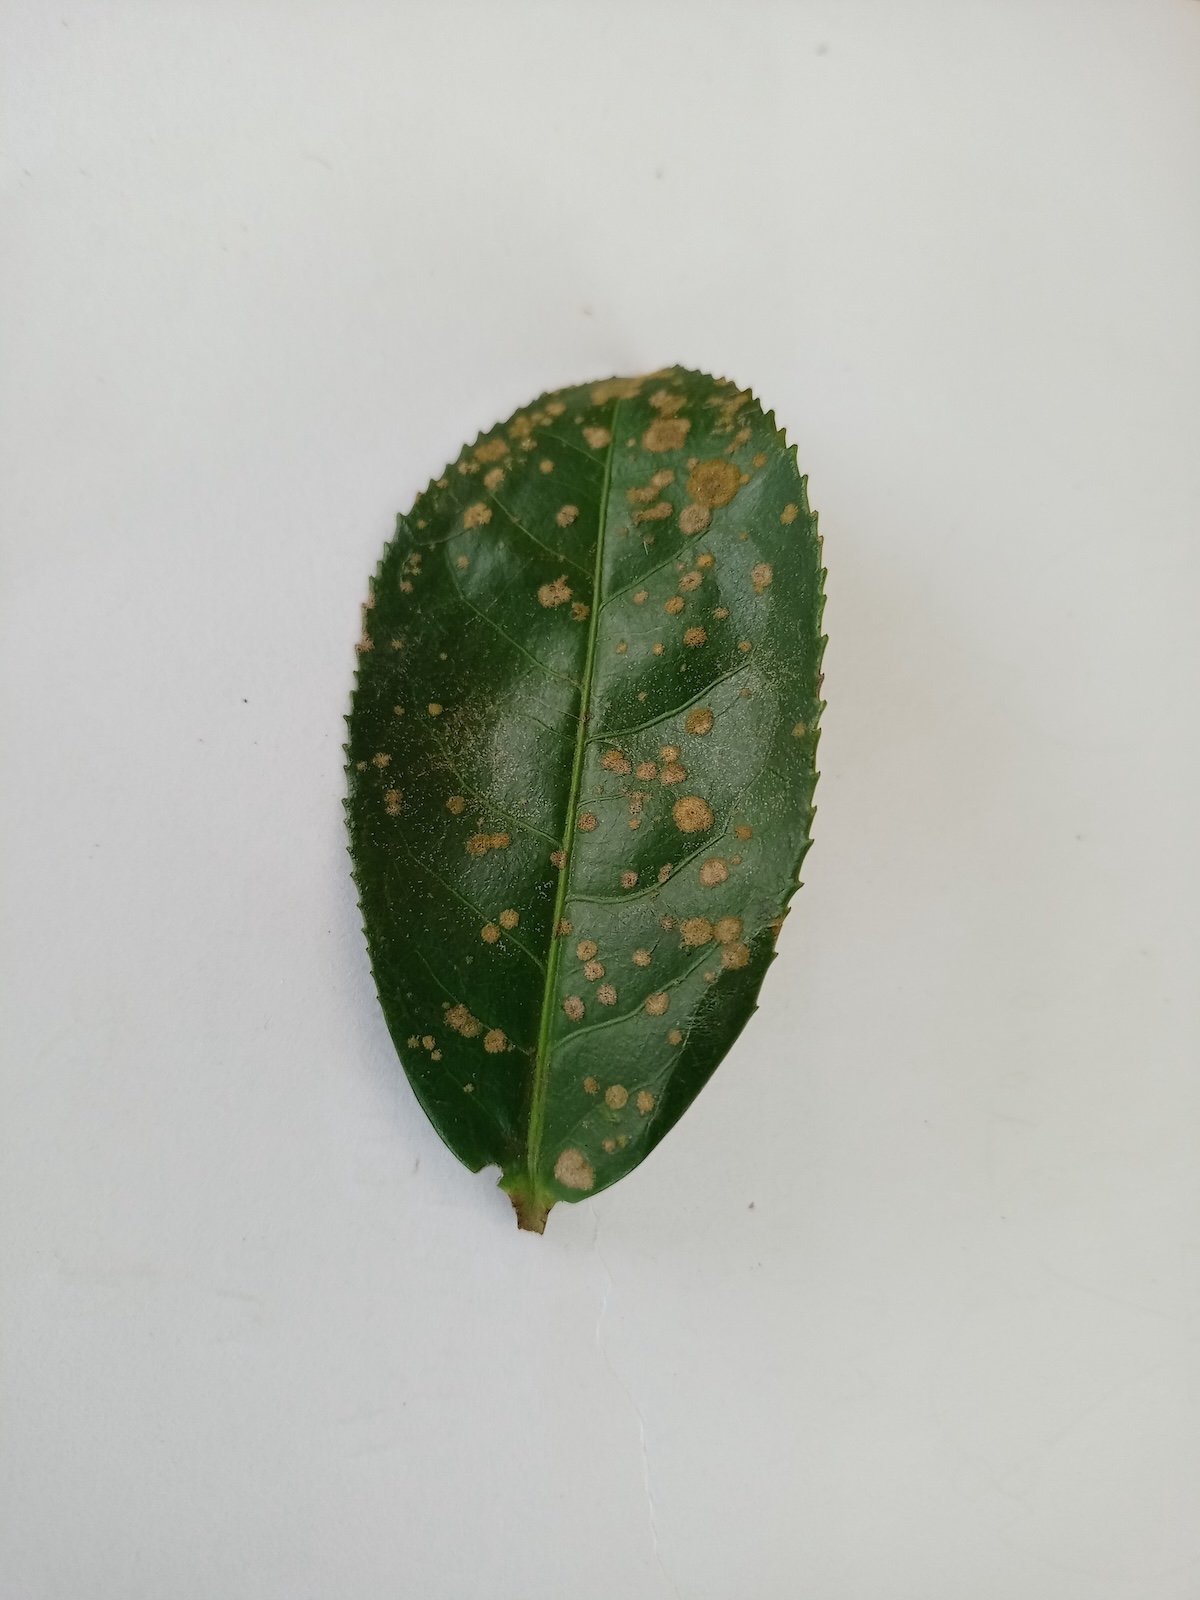
Label: Tea algal leaf spot